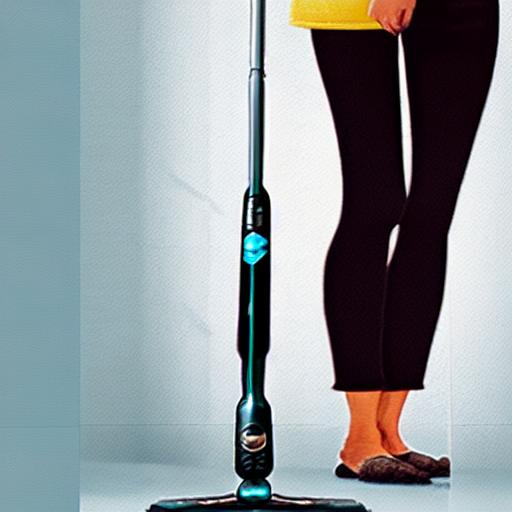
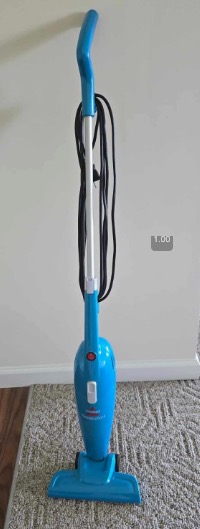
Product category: items_vacuum
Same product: no